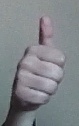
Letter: aleff